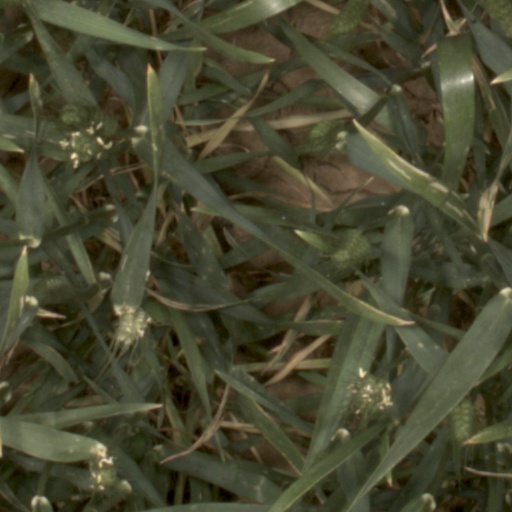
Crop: wheat